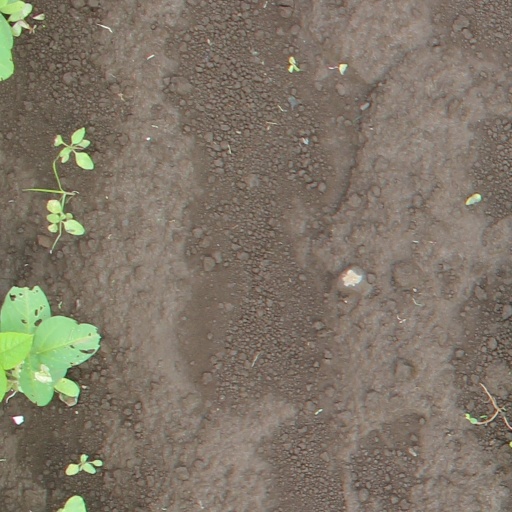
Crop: soybean